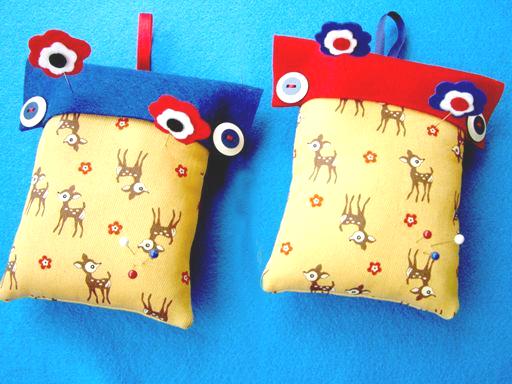
Material: fabric